Jack Kemp

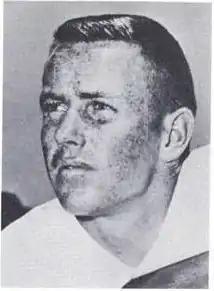
Kemp in 1961

Jack French Kemp (July 13, 1935 – May 2, 2009) was an American politician, professional football player, and U.S. Army veteran. A member of the Republican Party from New York, he served as the 9th United States secretary of housing and urban development in the administration of President George H. W. Bush from 1989 to 1993, having previously served nine terms in the U.S. House of Representatives from 1971 to 1989. He was the Republican Party's vice presidential nominee in the 1996 election, as the running mate of Bob Dole; they lost to incumbent president Bill Clinton and Vice President Al Gore. Kemp had previously contended for the presidential nomination in the 1988 Republican primaries.